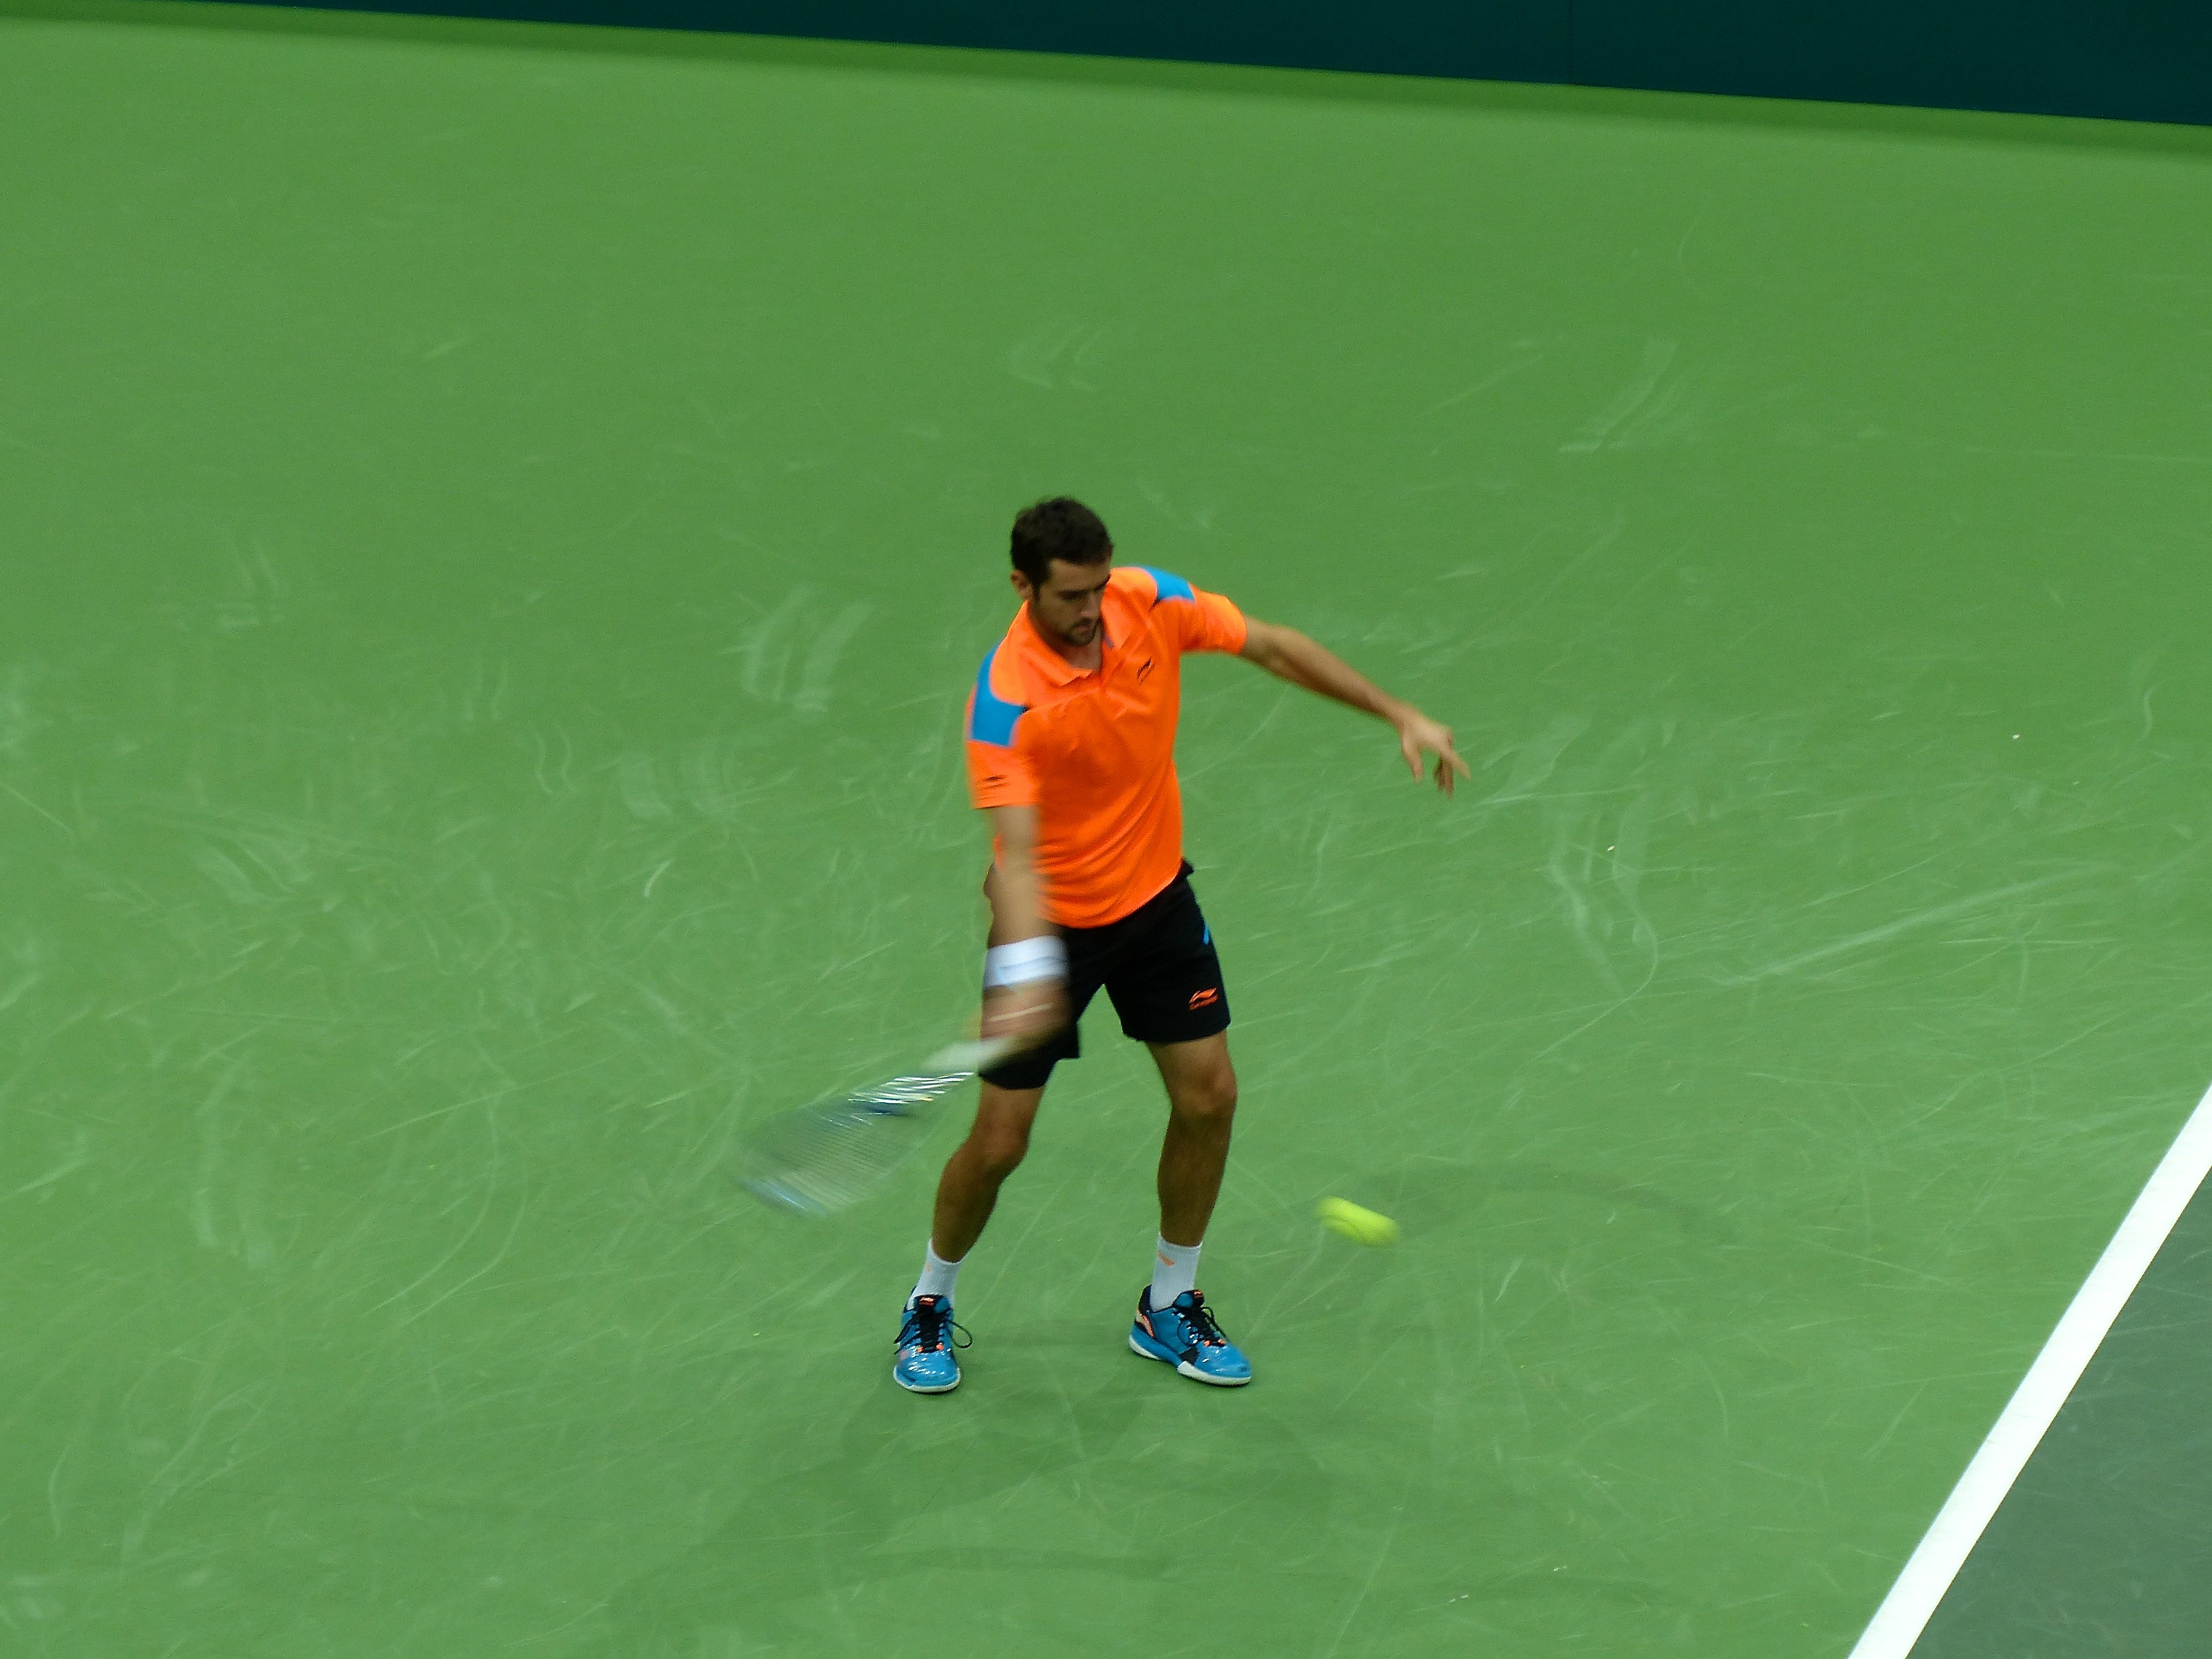
sport, soccer, player, competition, holland, netherlands, arena, rotterdam, tennis, sports, pro, atp, tournament, ahoy, final, cilic, football player, ball game, tennis player, racquet sport